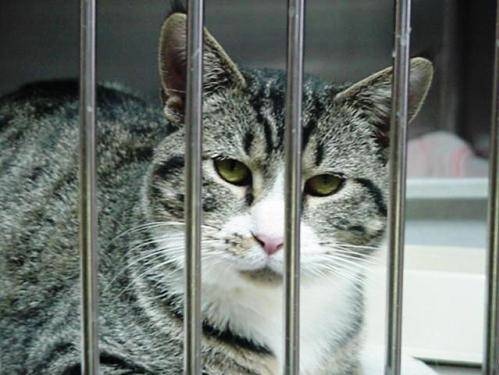
Label: cat